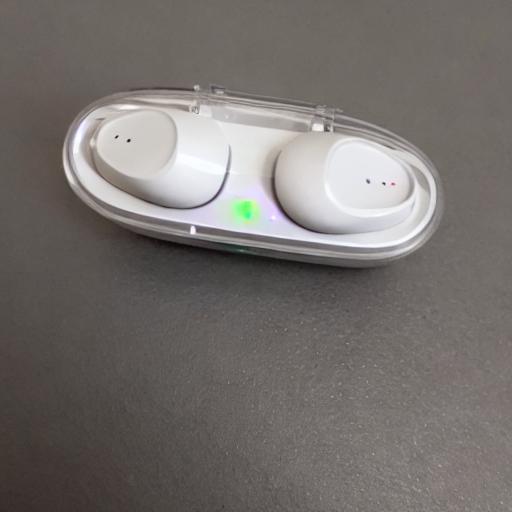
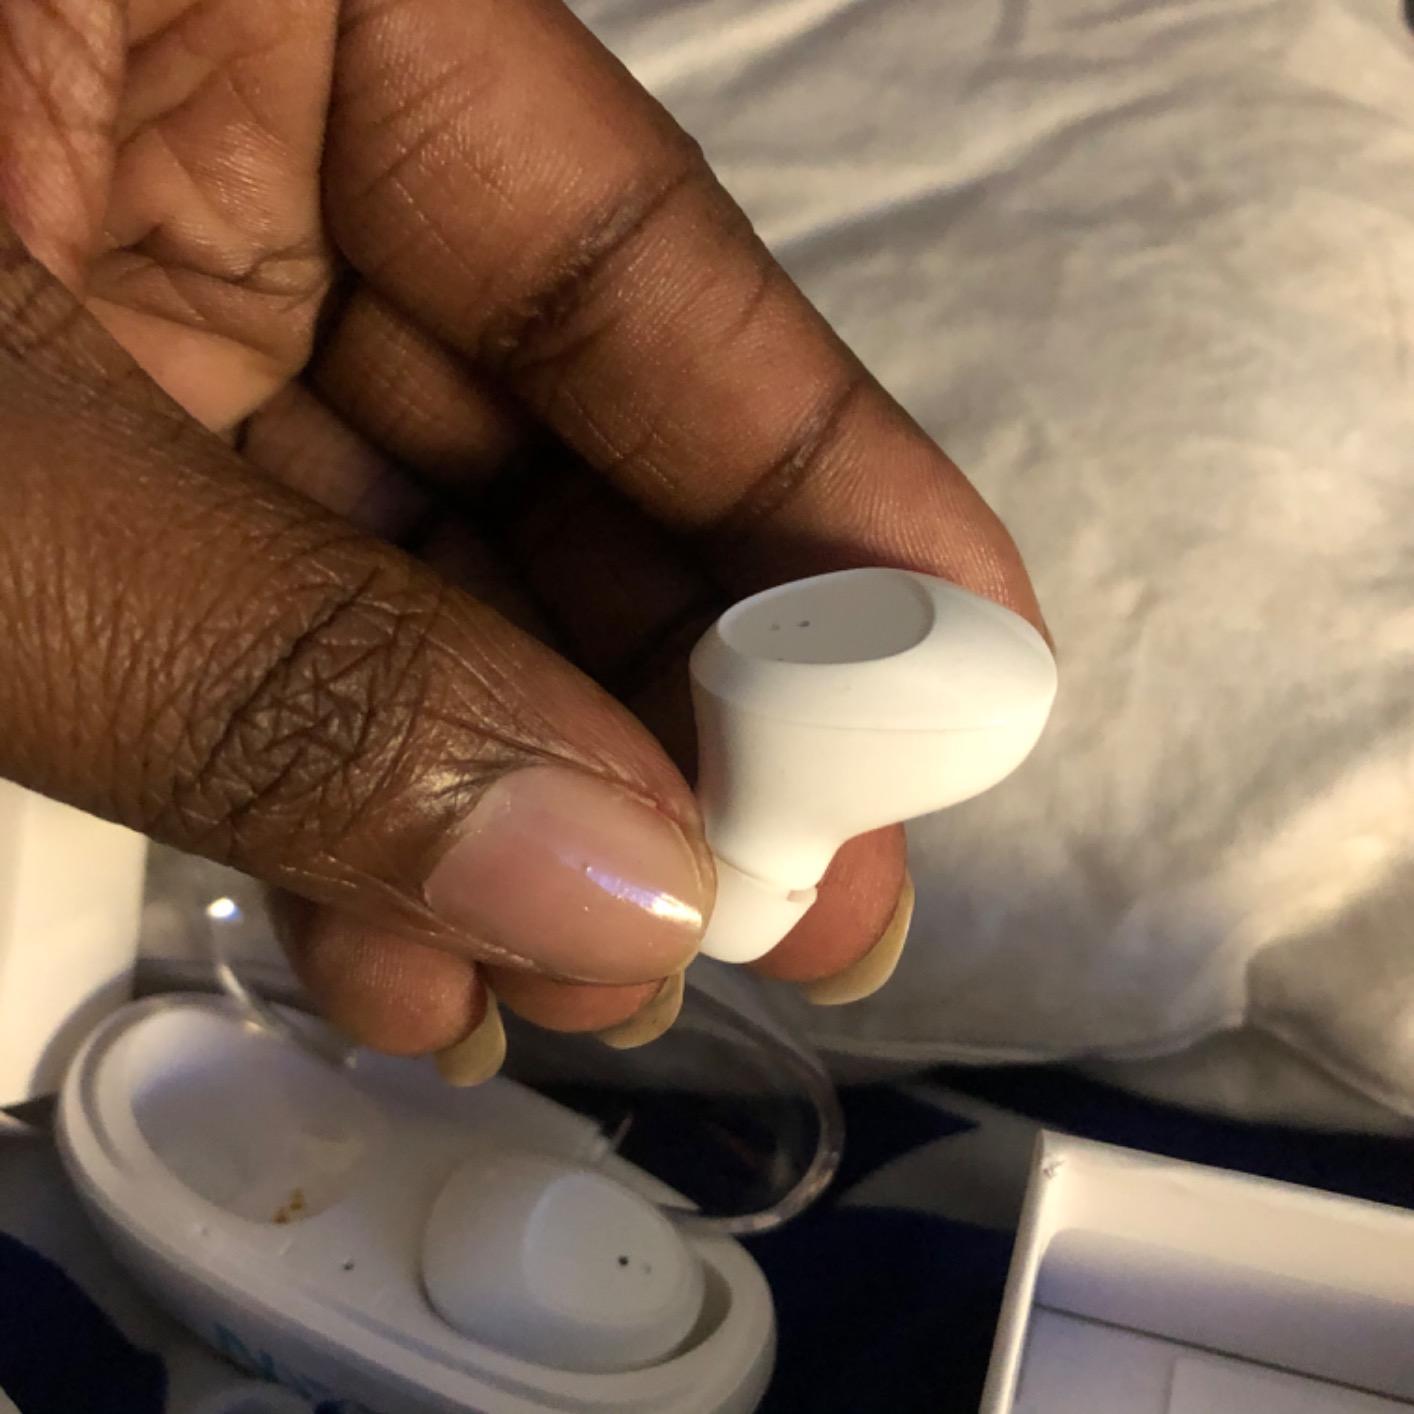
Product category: earbuds
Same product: no